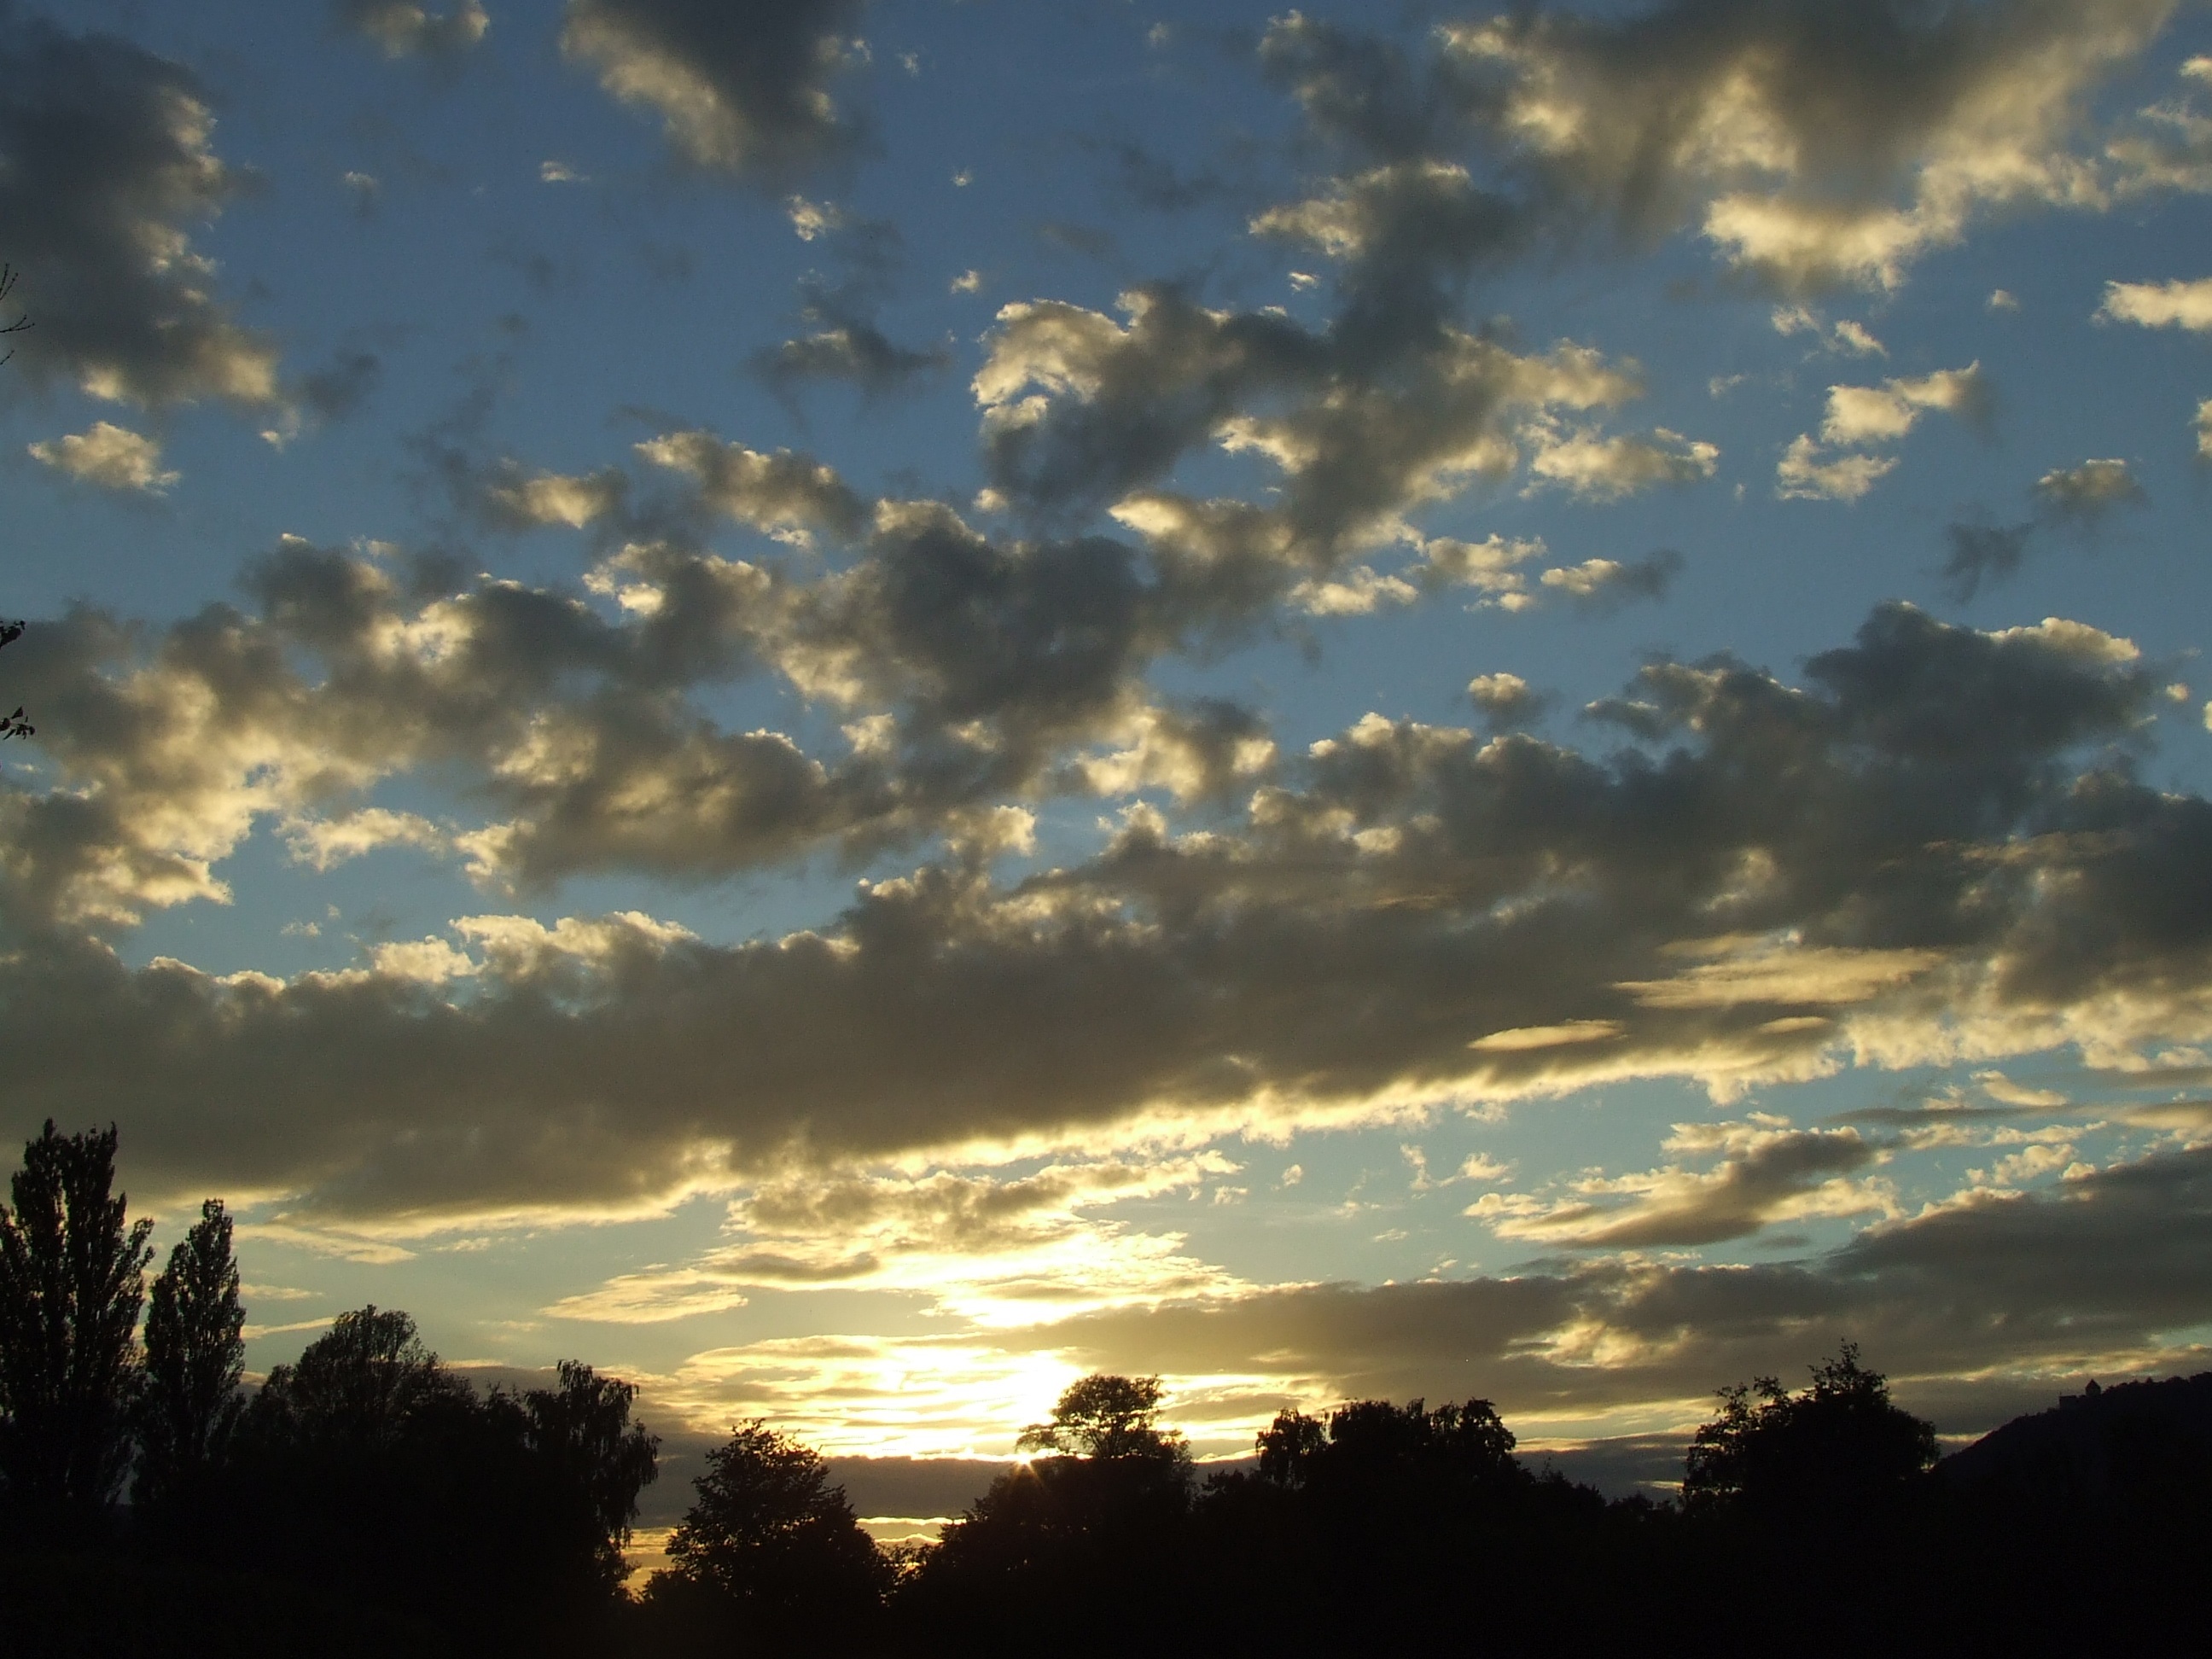
horizon, cloud, sky, sun, sunrise, sunset, sunlight, morning, dawn, atmosphere, dusk, evening, twilight, golden, cumulus, clouds, abendstimmung, afterglow, evening sky, meteorological phenomenon, red sky at morning